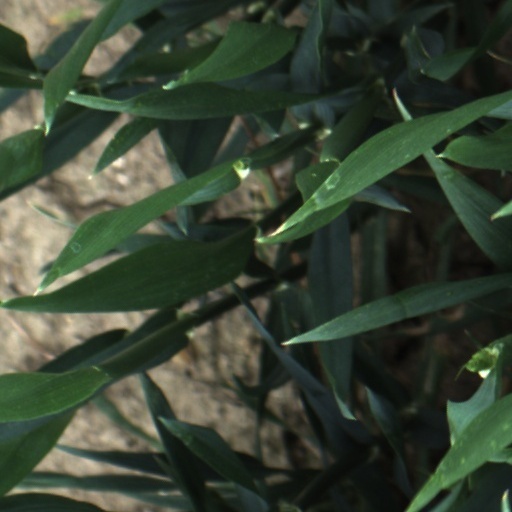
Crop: wheat